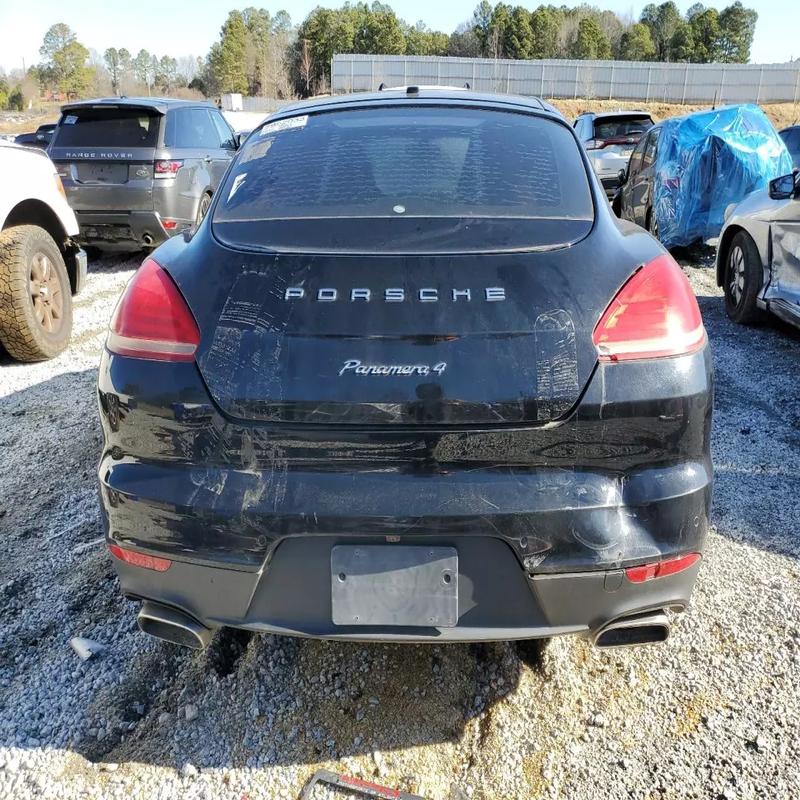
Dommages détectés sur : malle, feu arrière droit, pare-choc arrière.
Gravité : majeur